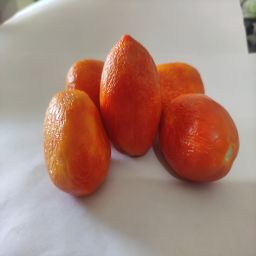
Crop: Tomato
Quality: Old